1969 24 Hours of Le Mans

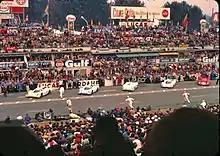
Drivers running to their cars at the start of the race

After a sunny week, race-day was overcast, but dry with a huge crowd in attendance for the start. At the drop of the flag it was Stommelen, with a big power-slide, who was first under the Dunlop bridge. In yet another deadly year of motorsport Jacky Ickx, mindful of the accident that had ended the career of his former teammate Willy Mairesse's on the first lap of the previous year's race staged his own one-man protest. He rebelled against the traditional Le Mans starting procedure to run across the track to their cars, climb in, start the car, and move the car as quickly as possible to pull away from the grid. Instead Ickx walked slowly to his car, properly put on his safety belts, and only then moved the car. Doing so effectively relegated Ickx to the back of the starting grid.